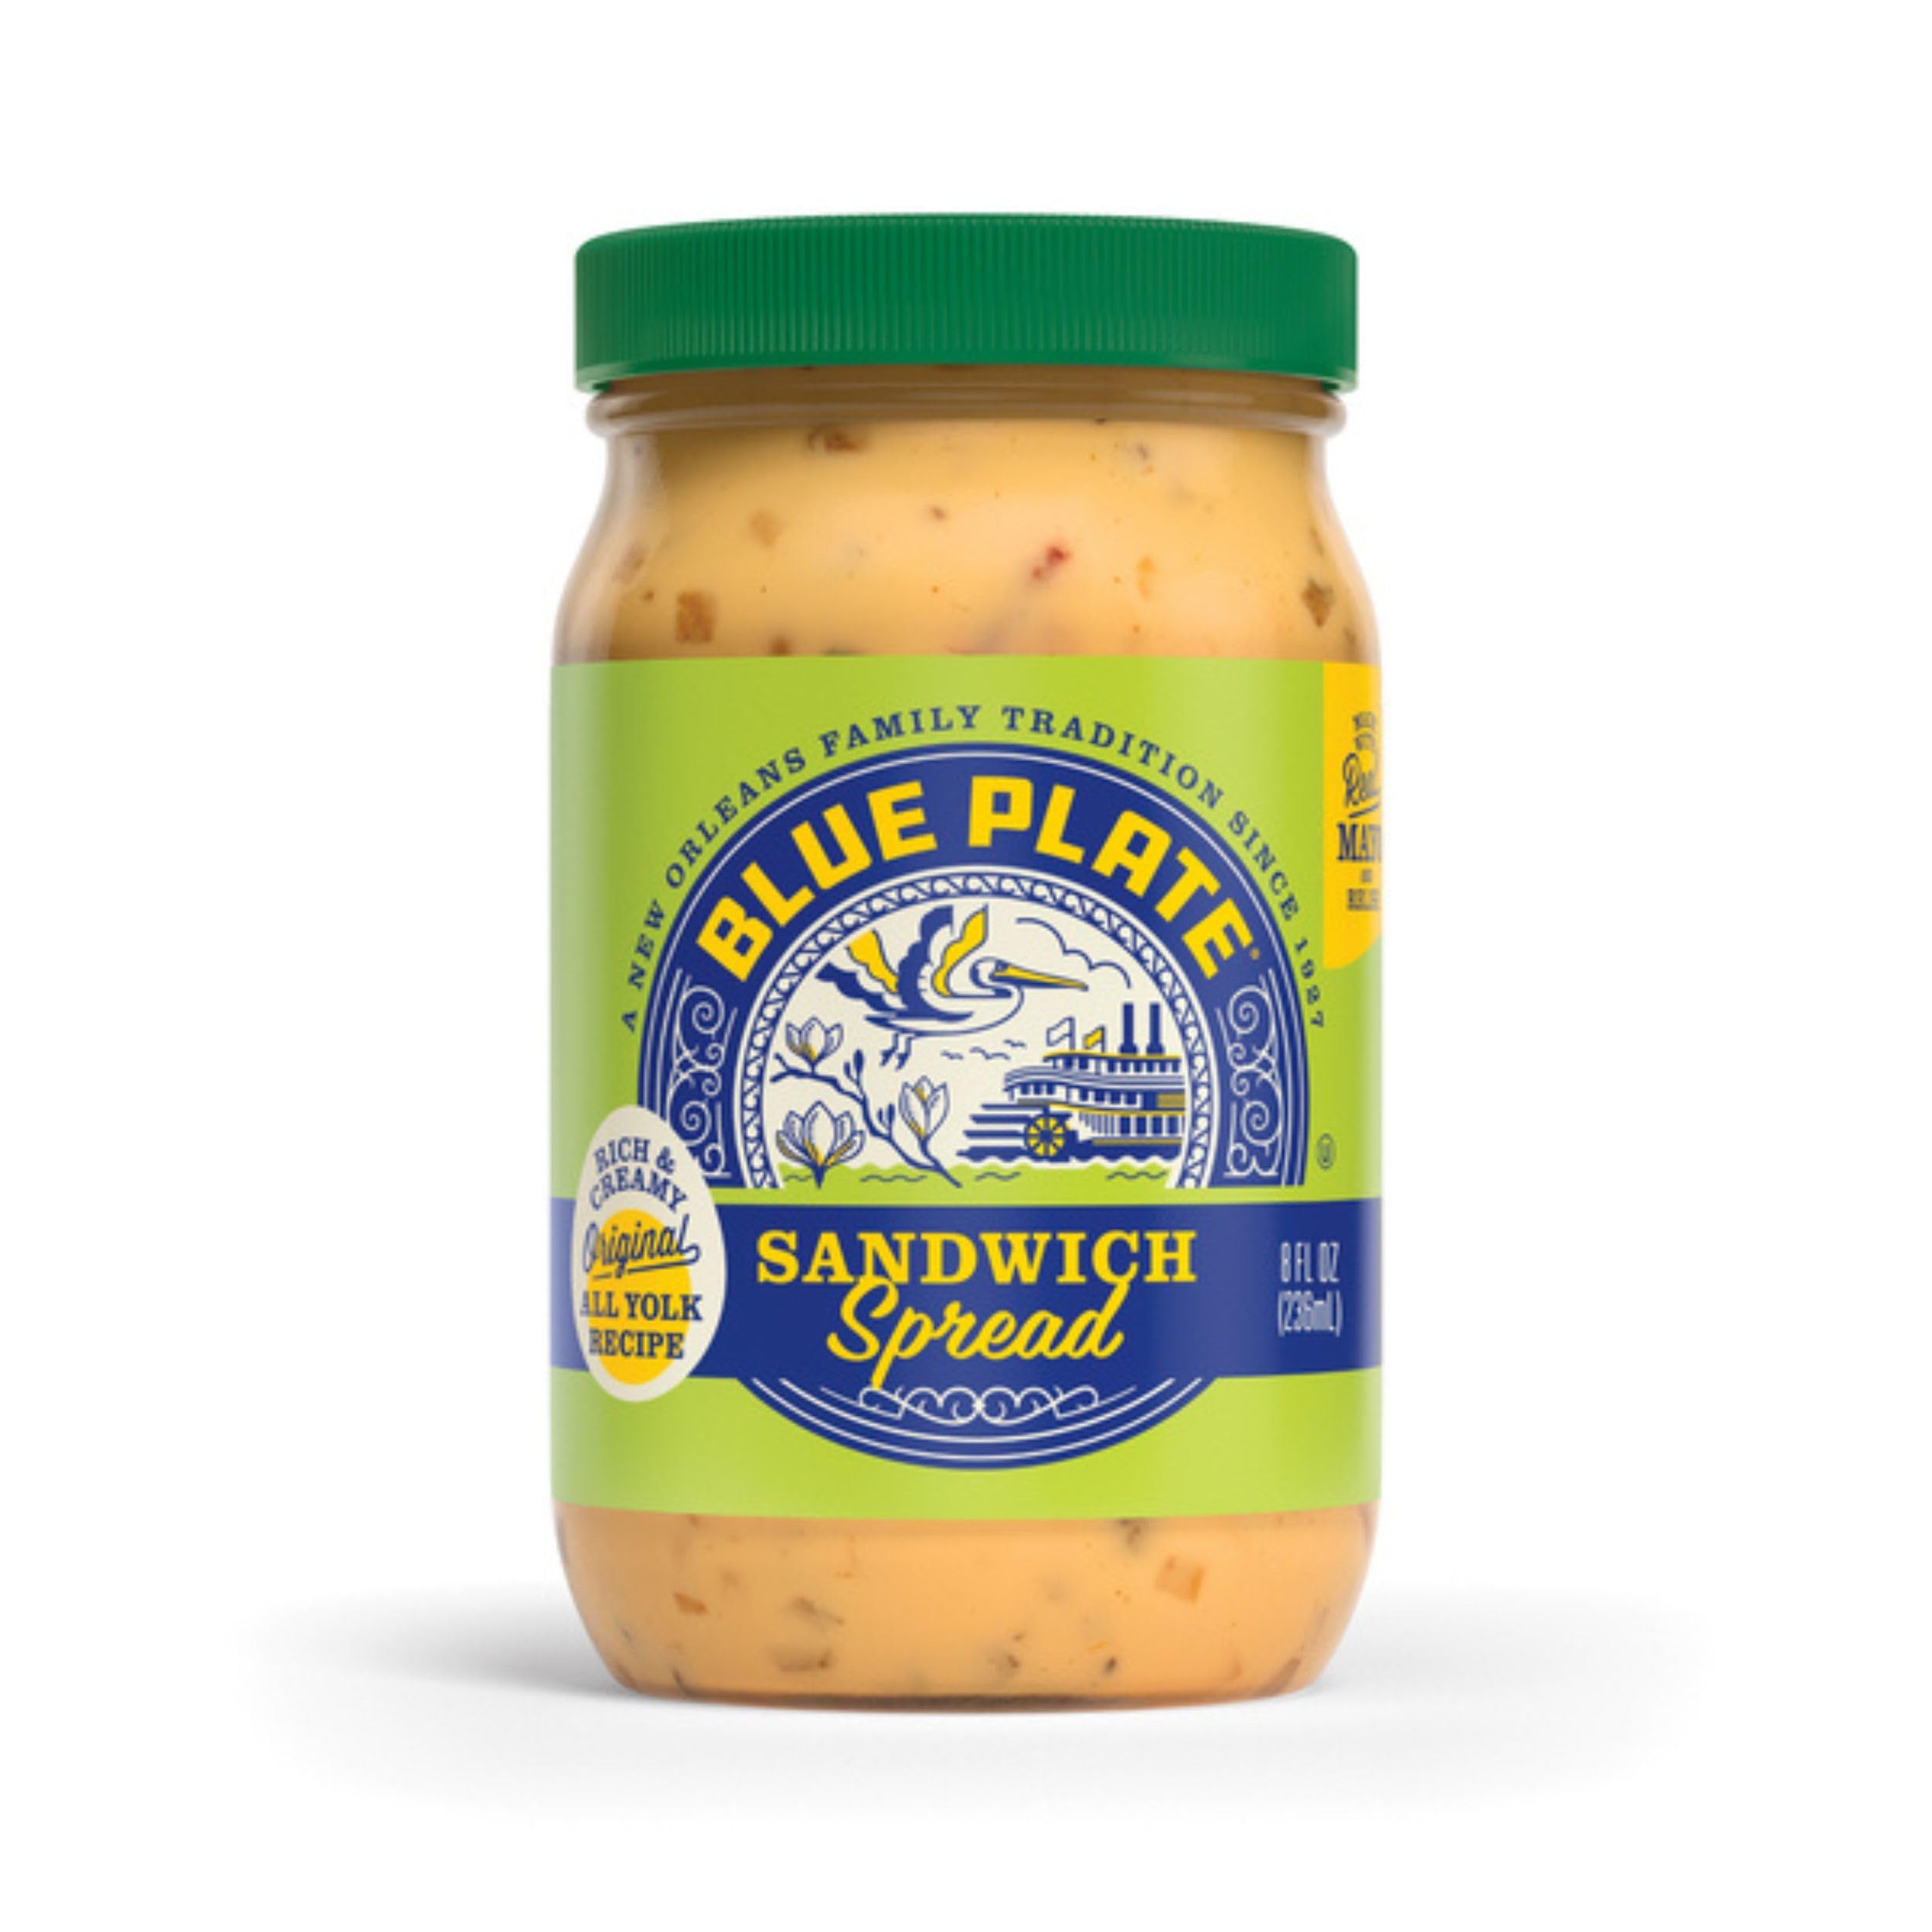
Item Name: Blue Plate Mayonnaise Sandwich Spread, 8 Fl Oz Jar (Pack of 1)
Bullet Point 1: Sandwich Spread: Made with Blue Plate Mayonnaise and sweet relish, our Sandwich Spread adds a touch of tang and sweetness to your sandwiches, salads, deviled eggs and other recipes
Bullet Point 2: Legendary Spread: Try this delicious spread as a topping for burgers, in egg or potato salad, with cold cuts or to add more flavor to deviled eggs. Gluten-free and kosher.
Bullet Point 3: A History of Delicious: Our simple, made-like-homemade recipe of oil, vinegar and only the egg yolks is the secret to a rich, creamy, mayonnaise with full, balanced flavor that makes good food taste great
Bullet Point 4: The Blue Plate Family: From salads and sandwiches to dips, dressings and sauces, Blue Plate brings out the flavor in every delicious dish you serve
Bullet Point 5: Making Life More Flavorful Since 1927: For decades, Blue Plate has been a beloved local staple in New Orleans and beyond. Now its legend continues to spread, perking up food in homes and restaurants across America
Value: 8.0
Unit: Fl Oz

Price: 11.555